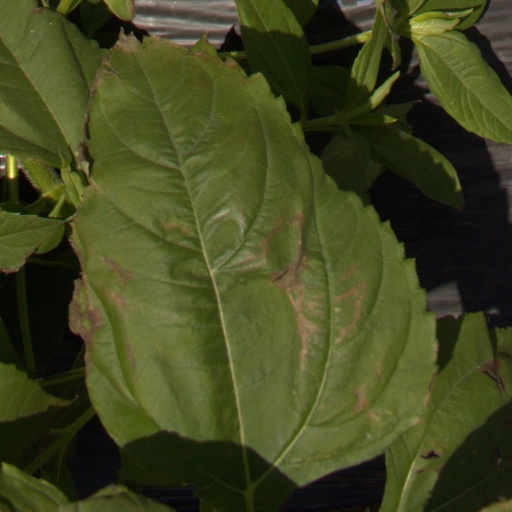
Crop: Jerusalem artichoke